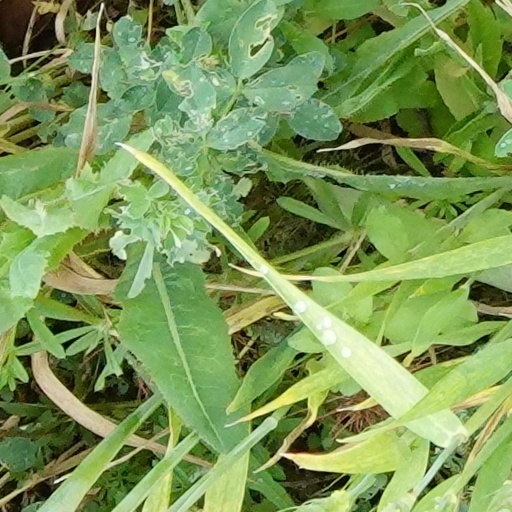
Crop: wheat